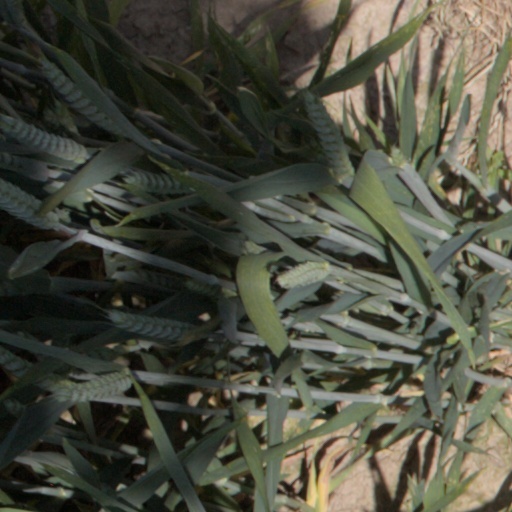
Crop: wheat